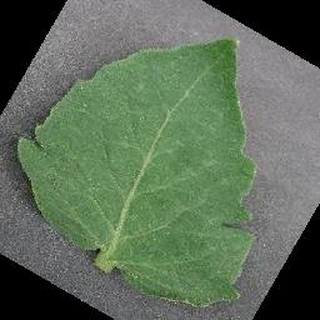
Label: healthy_tomato